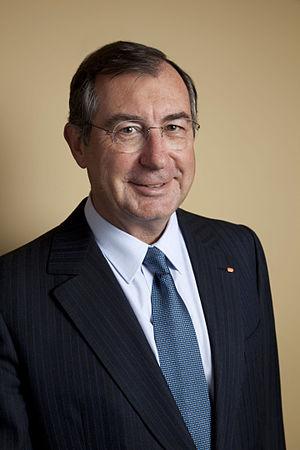
Portrait officiel de Martin Bouygues (Président-directeur général du groupe Bouygues)
Martin Bouygues, né le 3 mai 1952 à Suresnes, est un homme d’affaires et un dirigeant d’entreprise français, un des fils de Francis Bouygues. Il est le président-directeur général du groupe Bouygues depuis 1989.